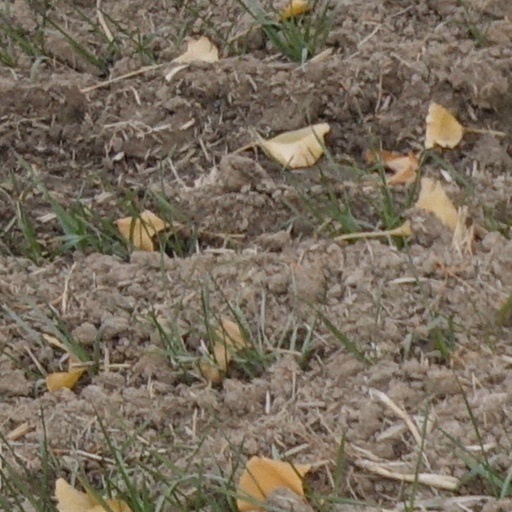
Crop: wheat